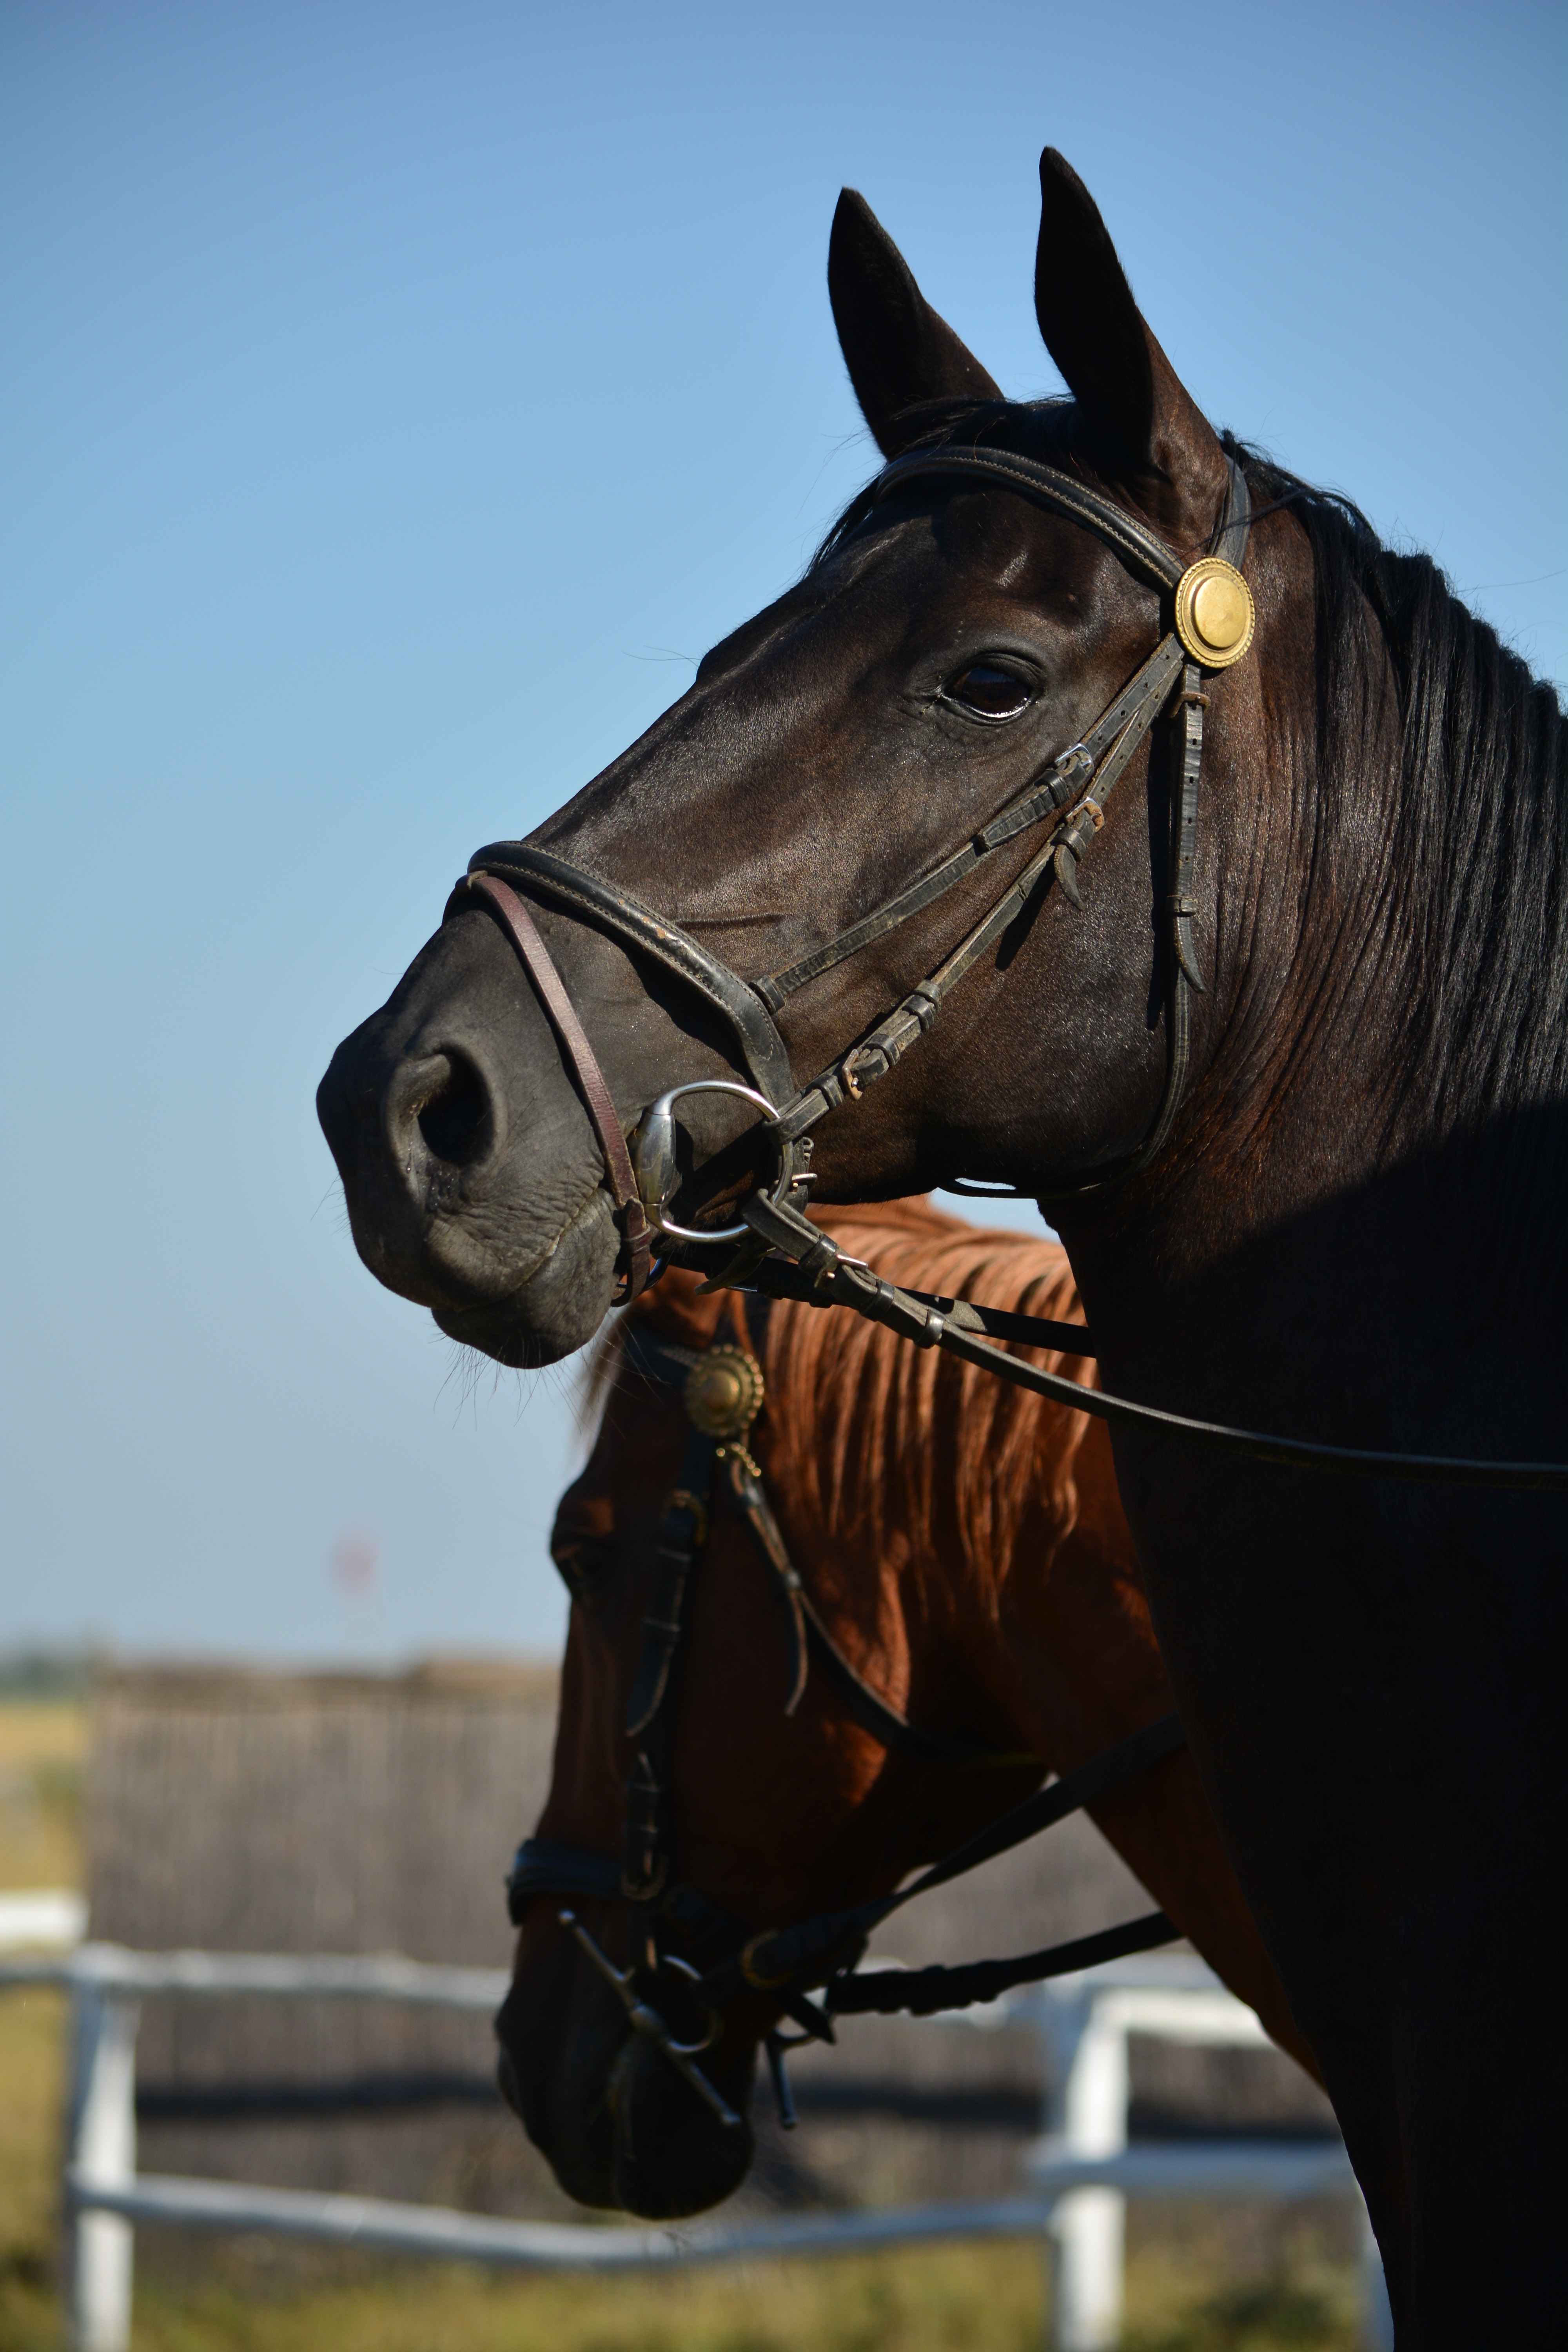
horse, rein, mammal, stallion, mane, bridle, mare, culture, jockey, tradition, hungarian, halter, equestrianism, horse like mammal, mustang horse, animal sports, english riding, equestrian sport